Afghanistan at the Olympics

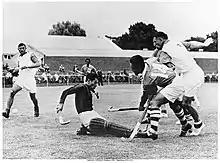
Afghanistan's field hockey team in 1956

The country made its first appearance at the Berlin Games in 1936. Afghanistan competed at the 1948 Summer Olympics in London, sending a total of 31 competitors, which consisted of the men's field hockey and football teams. This is the highest number of athletes that Afghanistan has ever sent to a Summer Olympic Games.